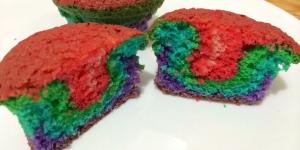
cupcakes arcoiris